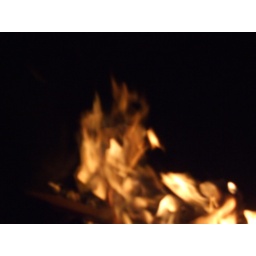
Flames from a shoe box full of wood, taken at night, in my back garden.